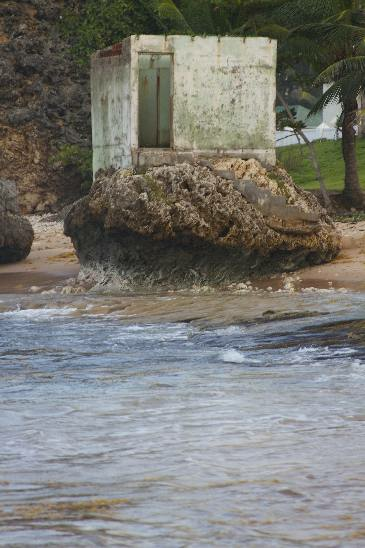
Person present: No